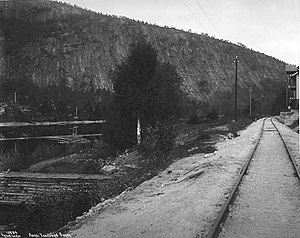
Treungenbanen
Treungenbanen ved Åmli i 1913.
Treungenbanen var og er til dels stadig en jernbane mellem Arendal og Treungen i Norge. Banen blev åbnet over tre omgange i 1908, 1910 og 1913. Trafikken på den øvre del mellem Nelaug og Treungen blev indstillet i 1967, mens den nedre del mellem Arendal og Nelaug stadig er i drift som sidebanen Arendalsbanen.